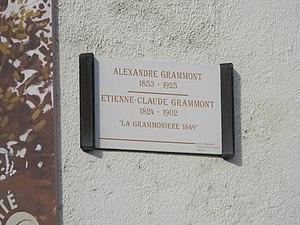
Plaque à l'effigie des Grammont père et fils sur une usine de Pont-de-Chéruy. Alexandre Grammont 1853-1925 Étienne-Claude Grammont 1824-1902 ""La Grammonière 1849"""
Les communes du Nord-Isère ont accueilli du xixᵉ siècle au xxᵉ siècle plusieurs grandes entreprises produisant des fils pour l'industrie textile et électrique.
Alexandre Grammont est un industriel français.